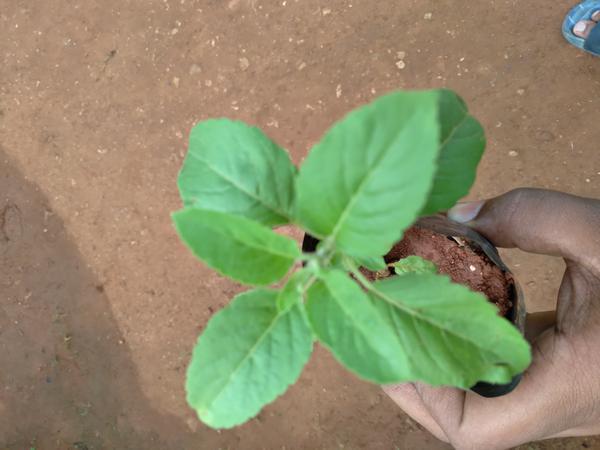
Plant: Tulasi